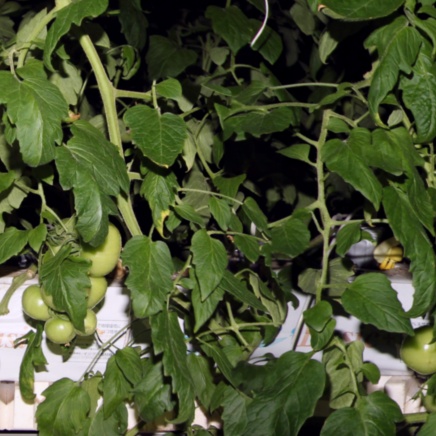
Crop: tomato